Elmslie William Dallas

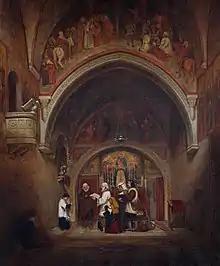
"Interior of the Church of San Benedetto" at Subiaco, Lazio, by Elmslie William Dallas

For teaching Dallas wrote a work on "Applied Geometry". In 1851 he was elected a Fellow of the Royal Society of Edinburgh, his proposer being Philip Kelland. In the Society he read papers on the structure of diatomacea, on crystallogenesis, and on the optics of lenses.